Punch (2022 film)

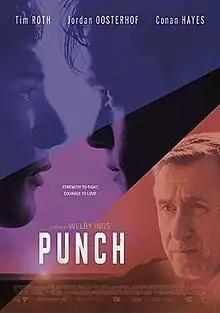

Punch is a New Zealand sports and gay coming-of-age drama film written and directed by Welby Ings and starring Tim Roth. It is Ings' feature directorial debut.